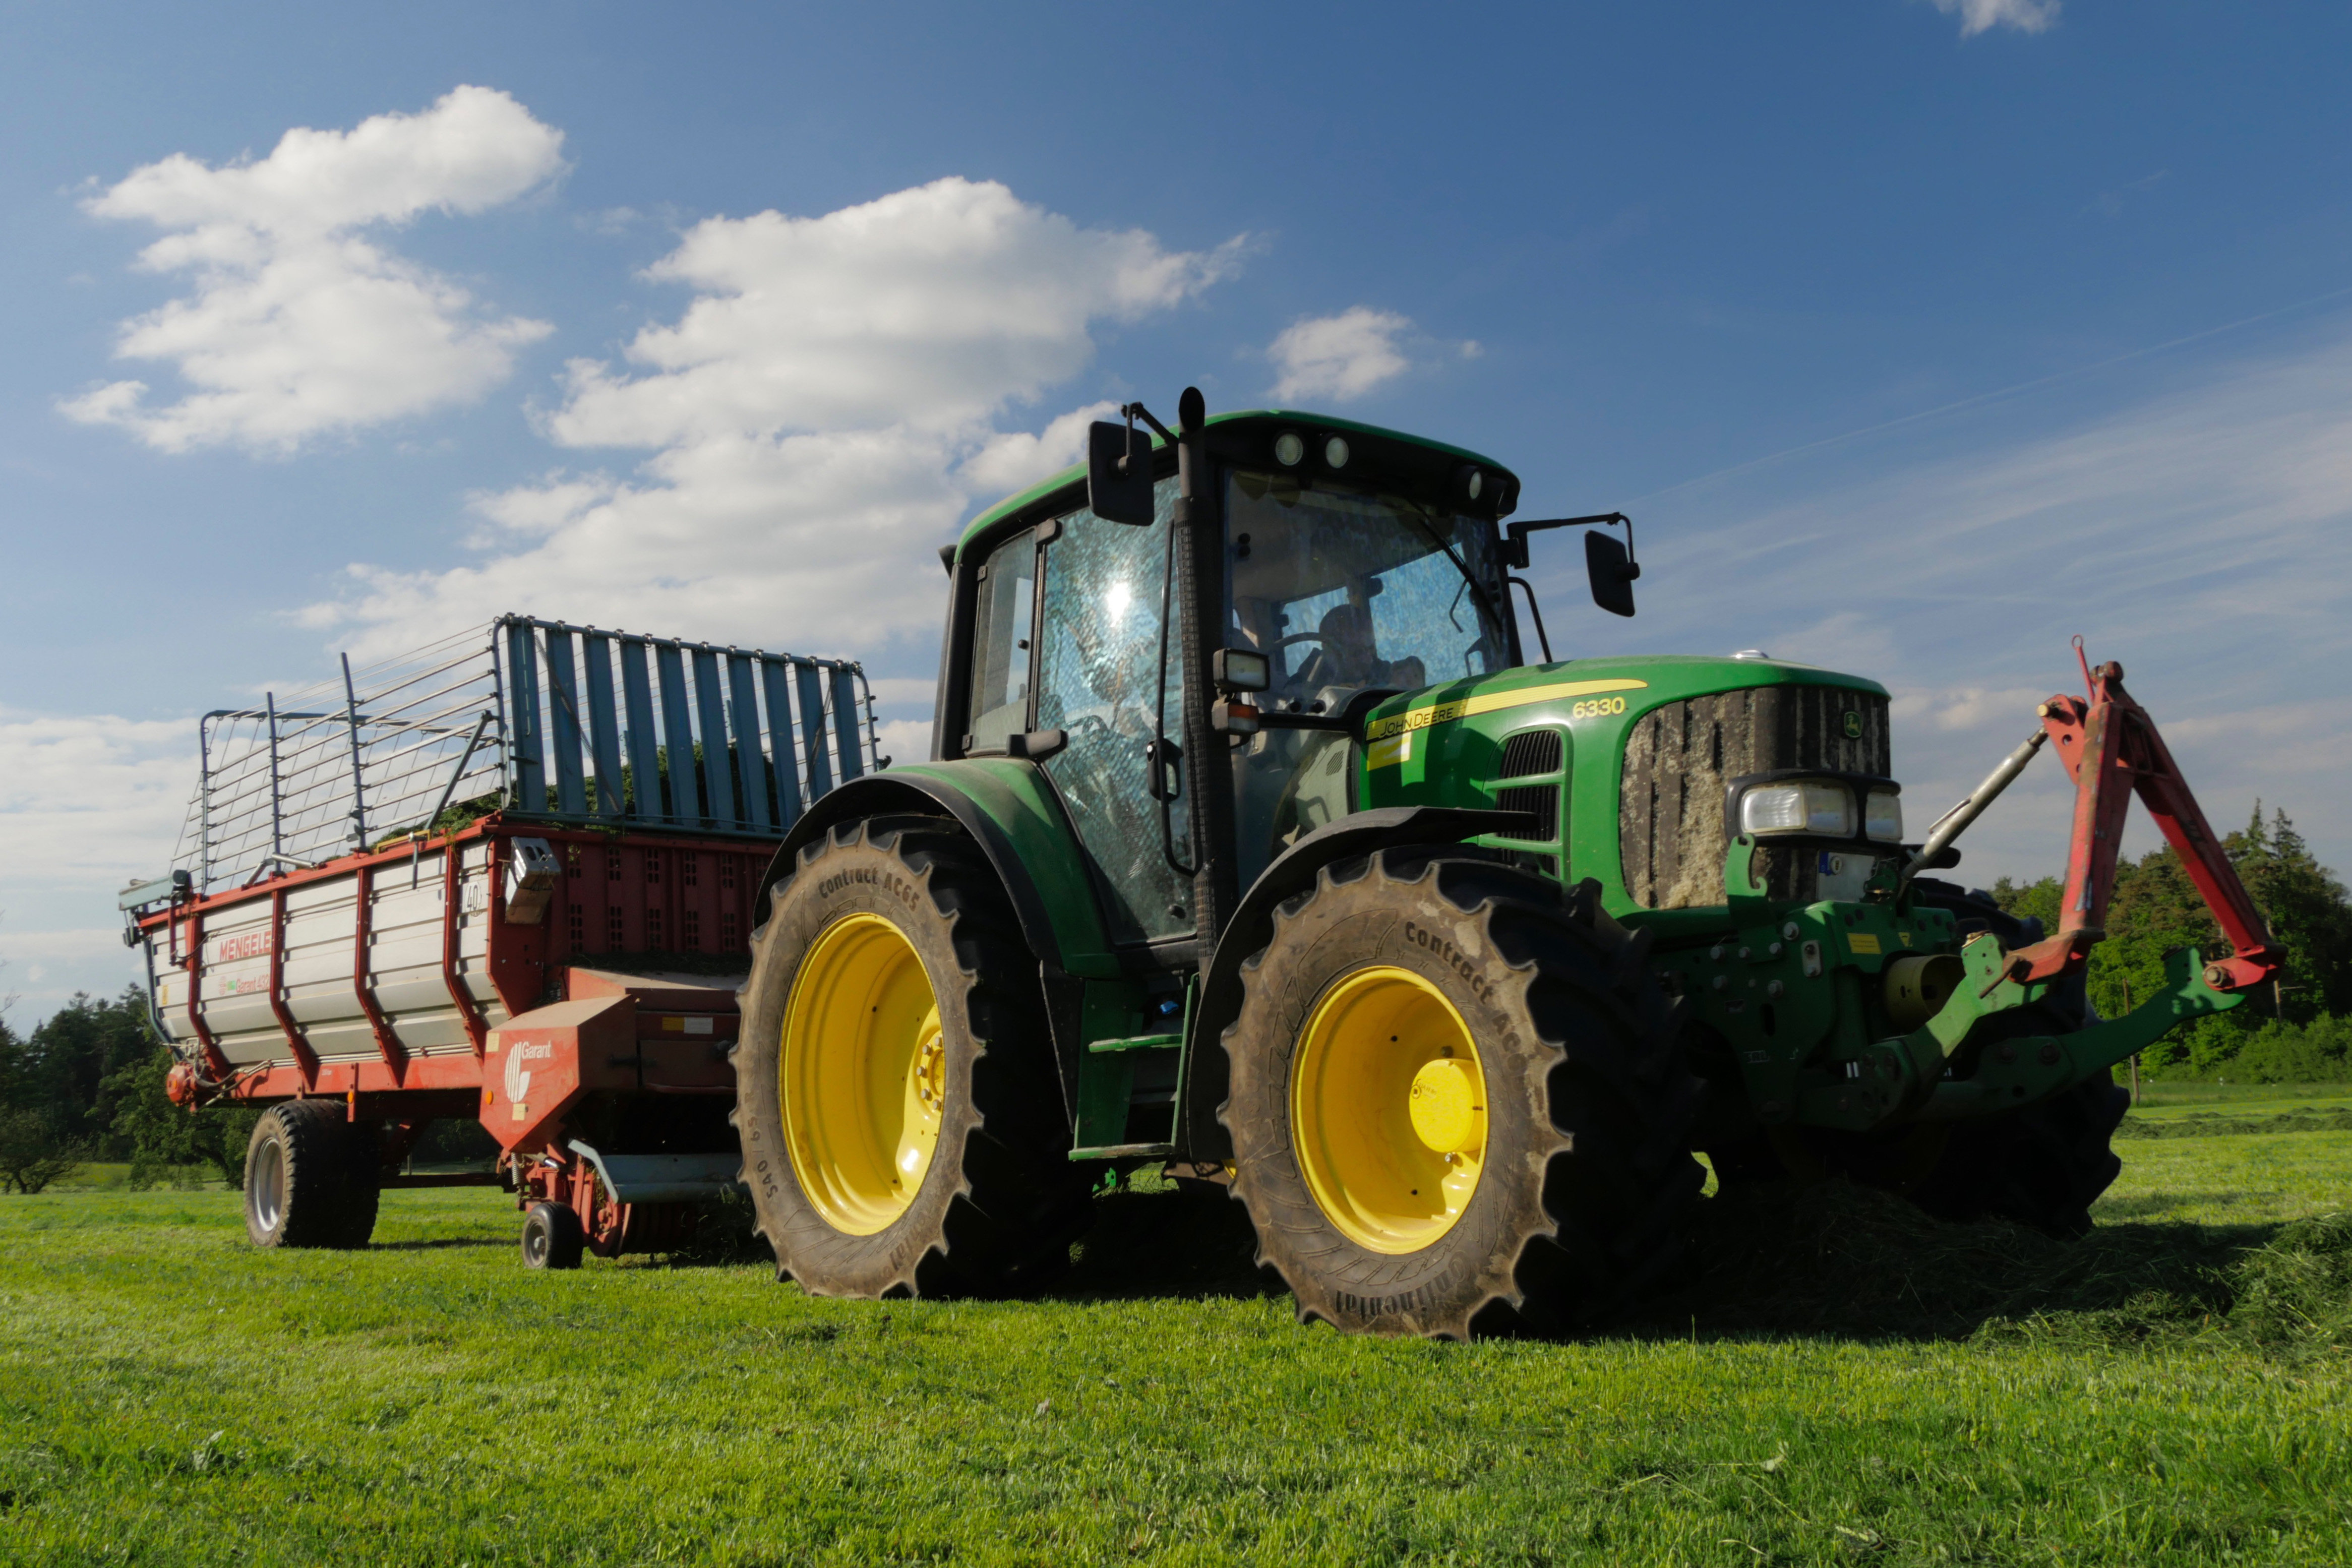
land vehicle, tractor, field, vehicle, agricultural machinery, farm, grassland, transport, farmworker, grass, agriculture, rural area, soil, pasture, crop, meadow, tire, automotive wheel system, wheel, automotive tire, plant, plantation, fertilizer, landscape, machine, plain, rolling, fodder